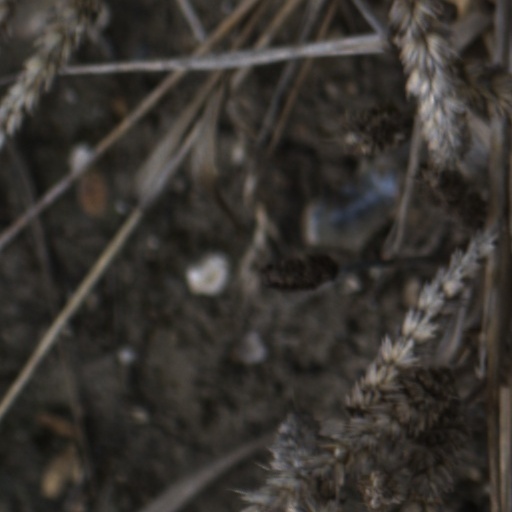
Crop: wheat